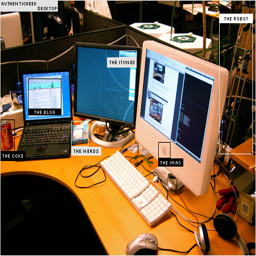
A laptop computer sitting on top of a desk next to two monitors.
a computer monitor and a laptop computer, mouse and keyboard
A desk has three computers and lots of computer accessories on it.
a computer station with weird things labeled
A computer desk with laptop computer and desktop screens, annotated.